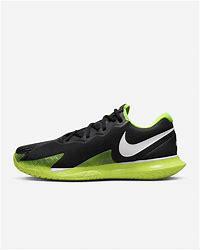
Brand: Nike
Model: Court Air Zoom Vapor Cage 4